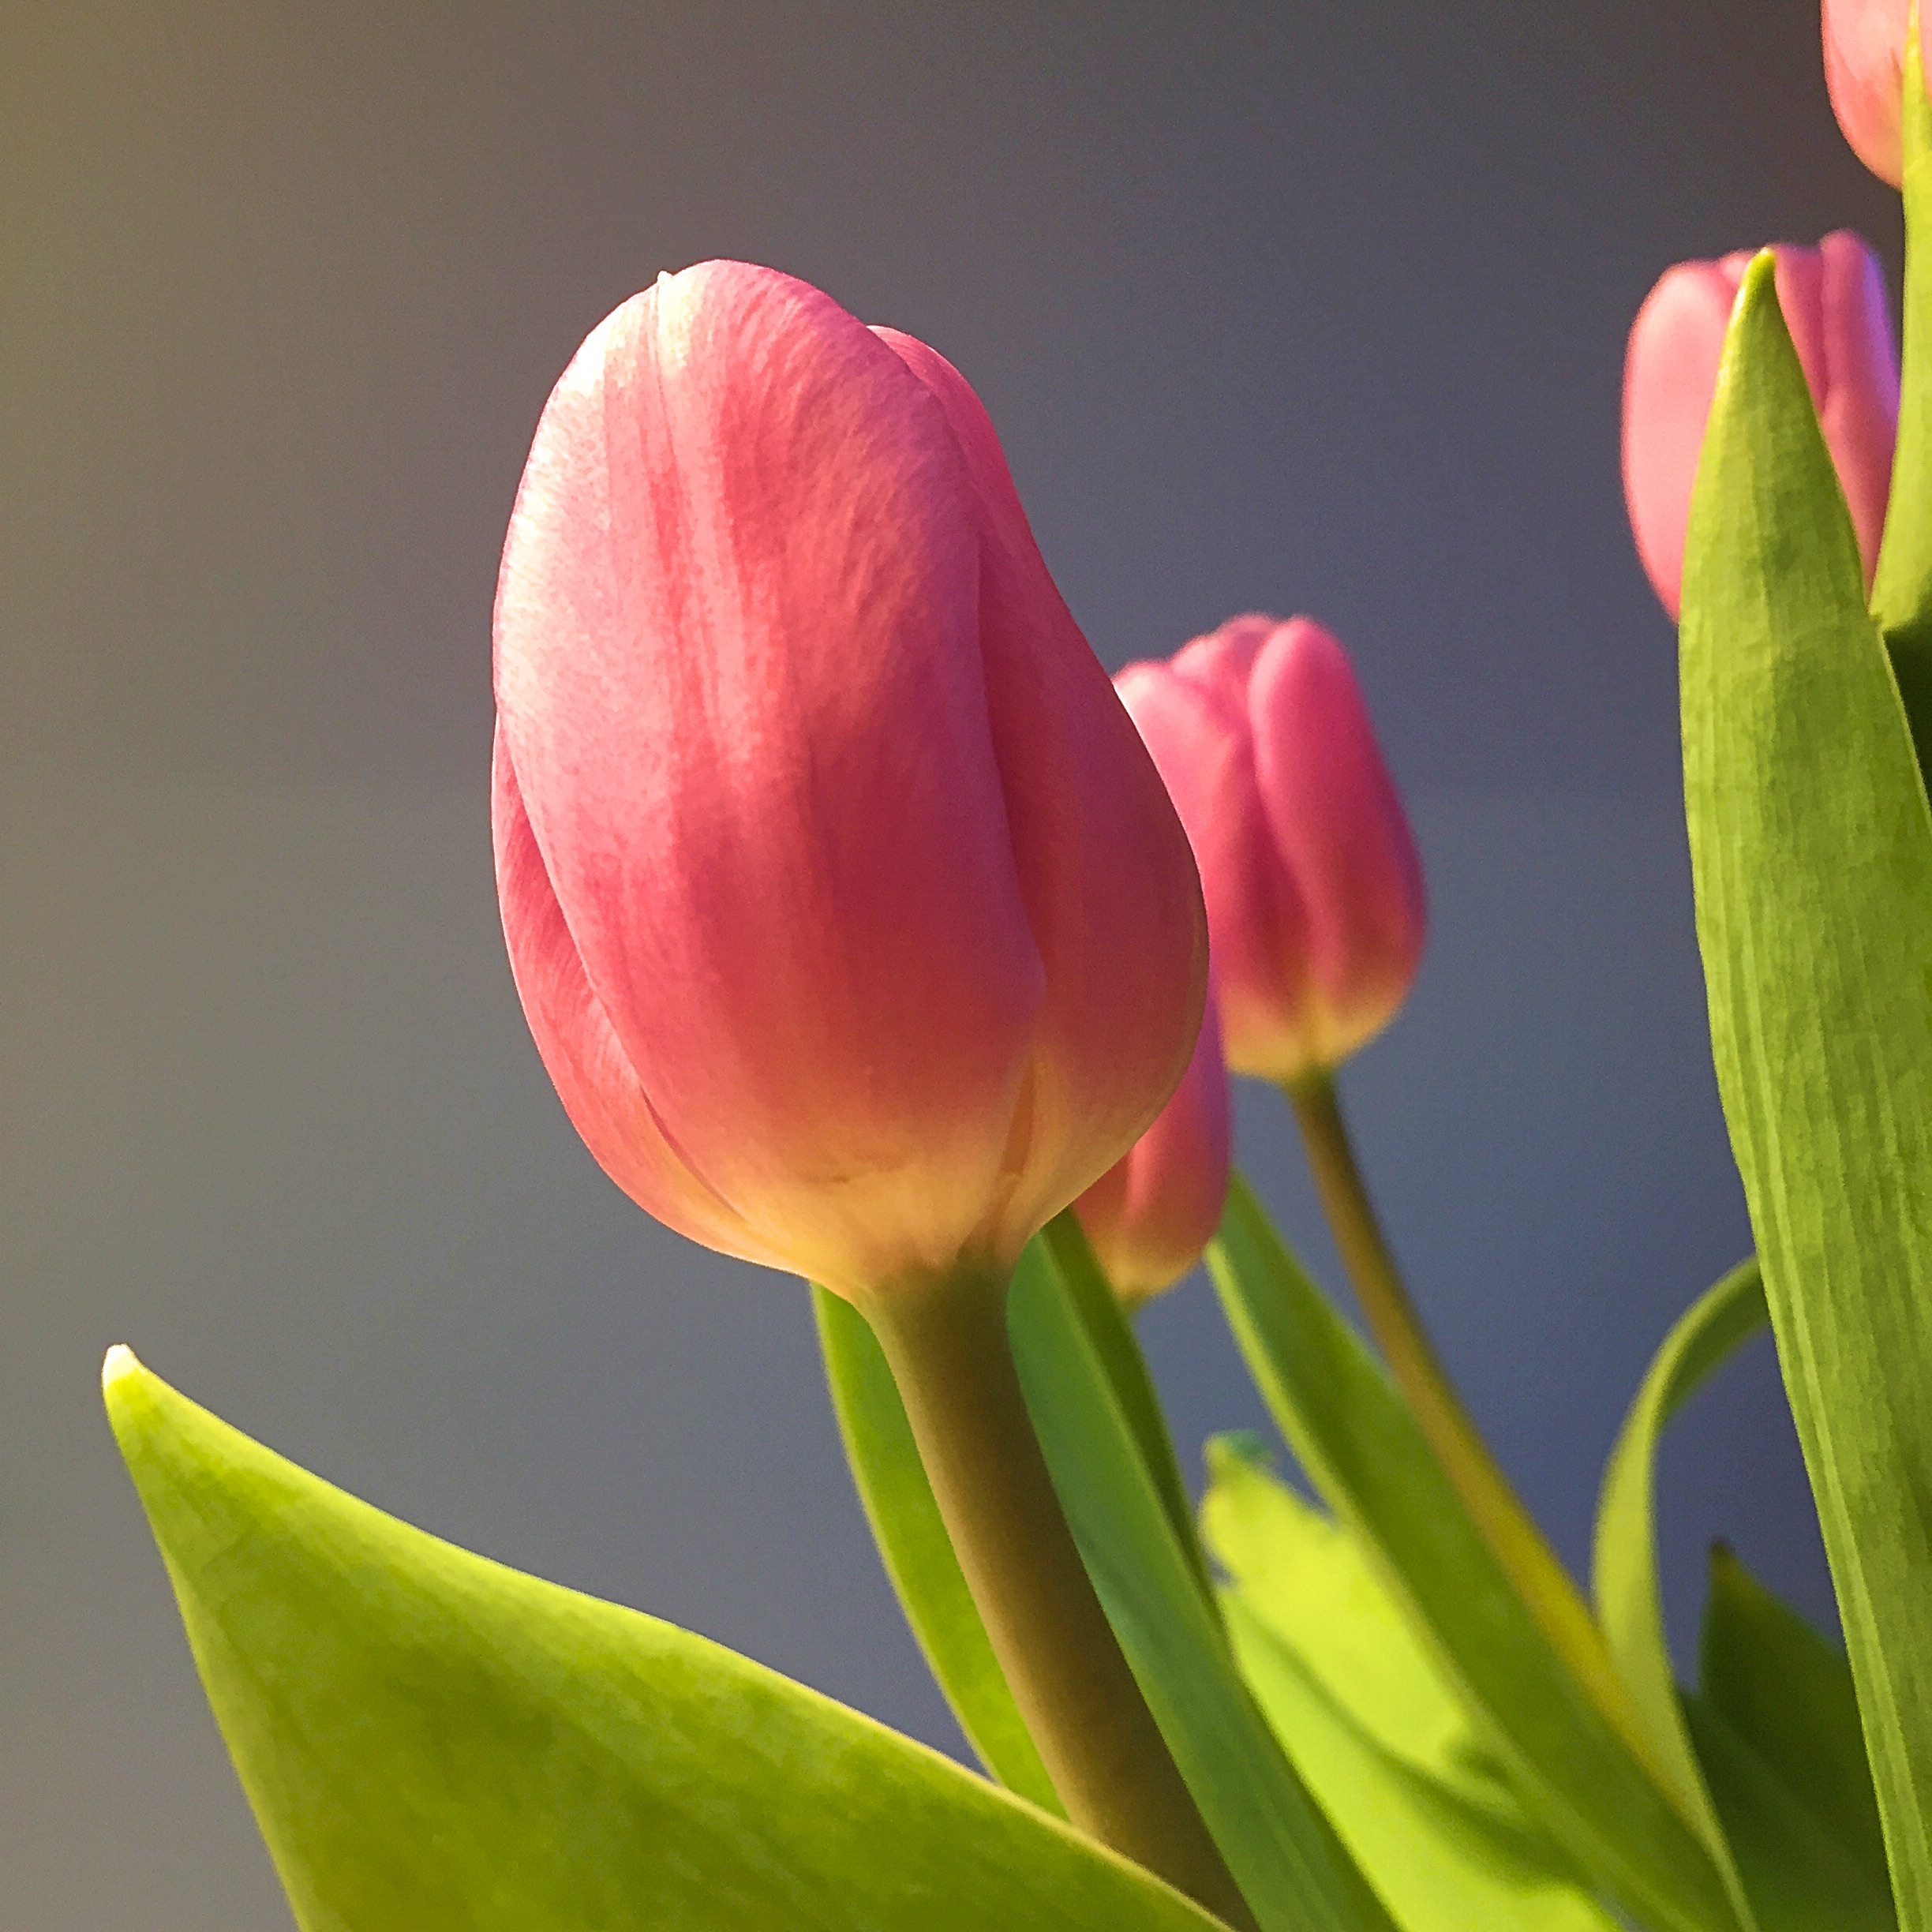
nature, blossom, plant, flower, petal, bloom, tulip, spring, yellow, pink, flora, close up, bud, spring flower, macro photography, flowering plant, lily family, plant stem, land plant